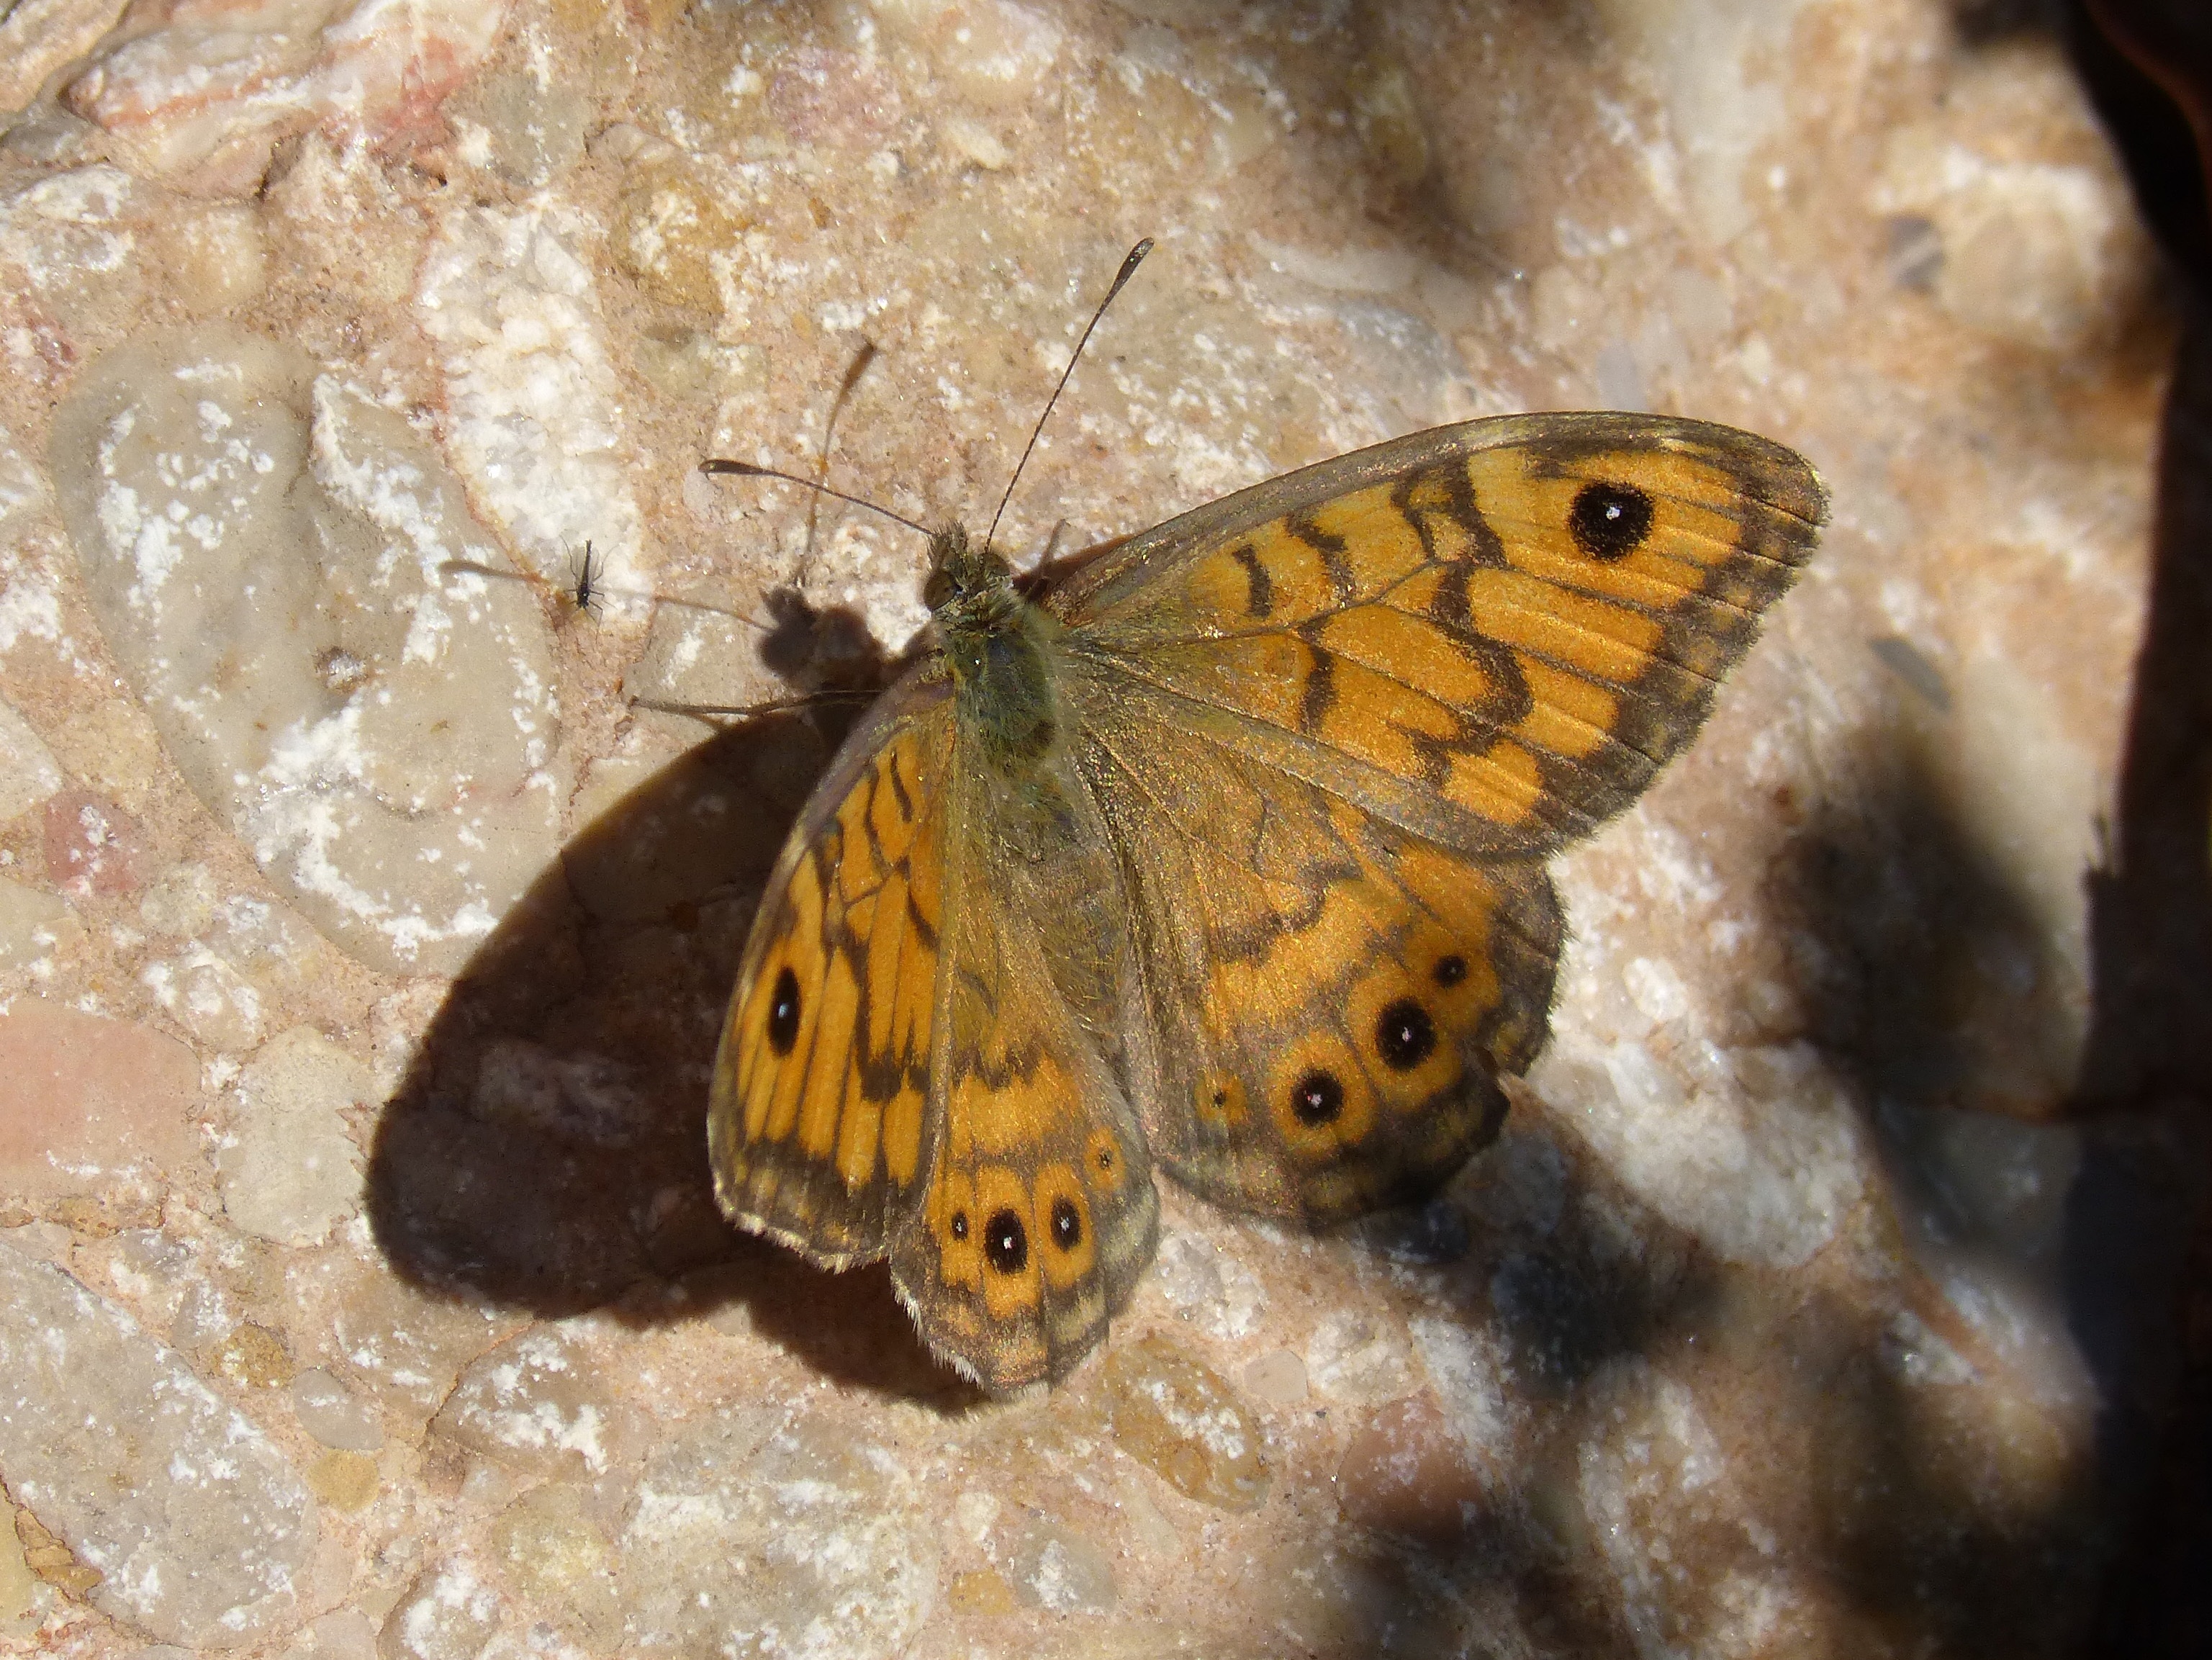
rock, wildlife, insect, biology, moth, butterfly, fauna, invertebrate, close up, detail, macro photography, organism, arthropod, saltacercas, margenera, orange butterfly, pollinator, moths and butterflies, lycaenid